Question: Please indicate a possible affordance area of bicycle that can be used for sitting
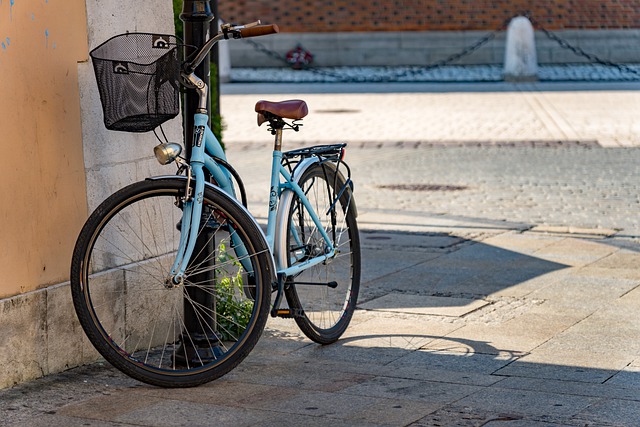
Answer: [251.5, 98, 307.5, 120]